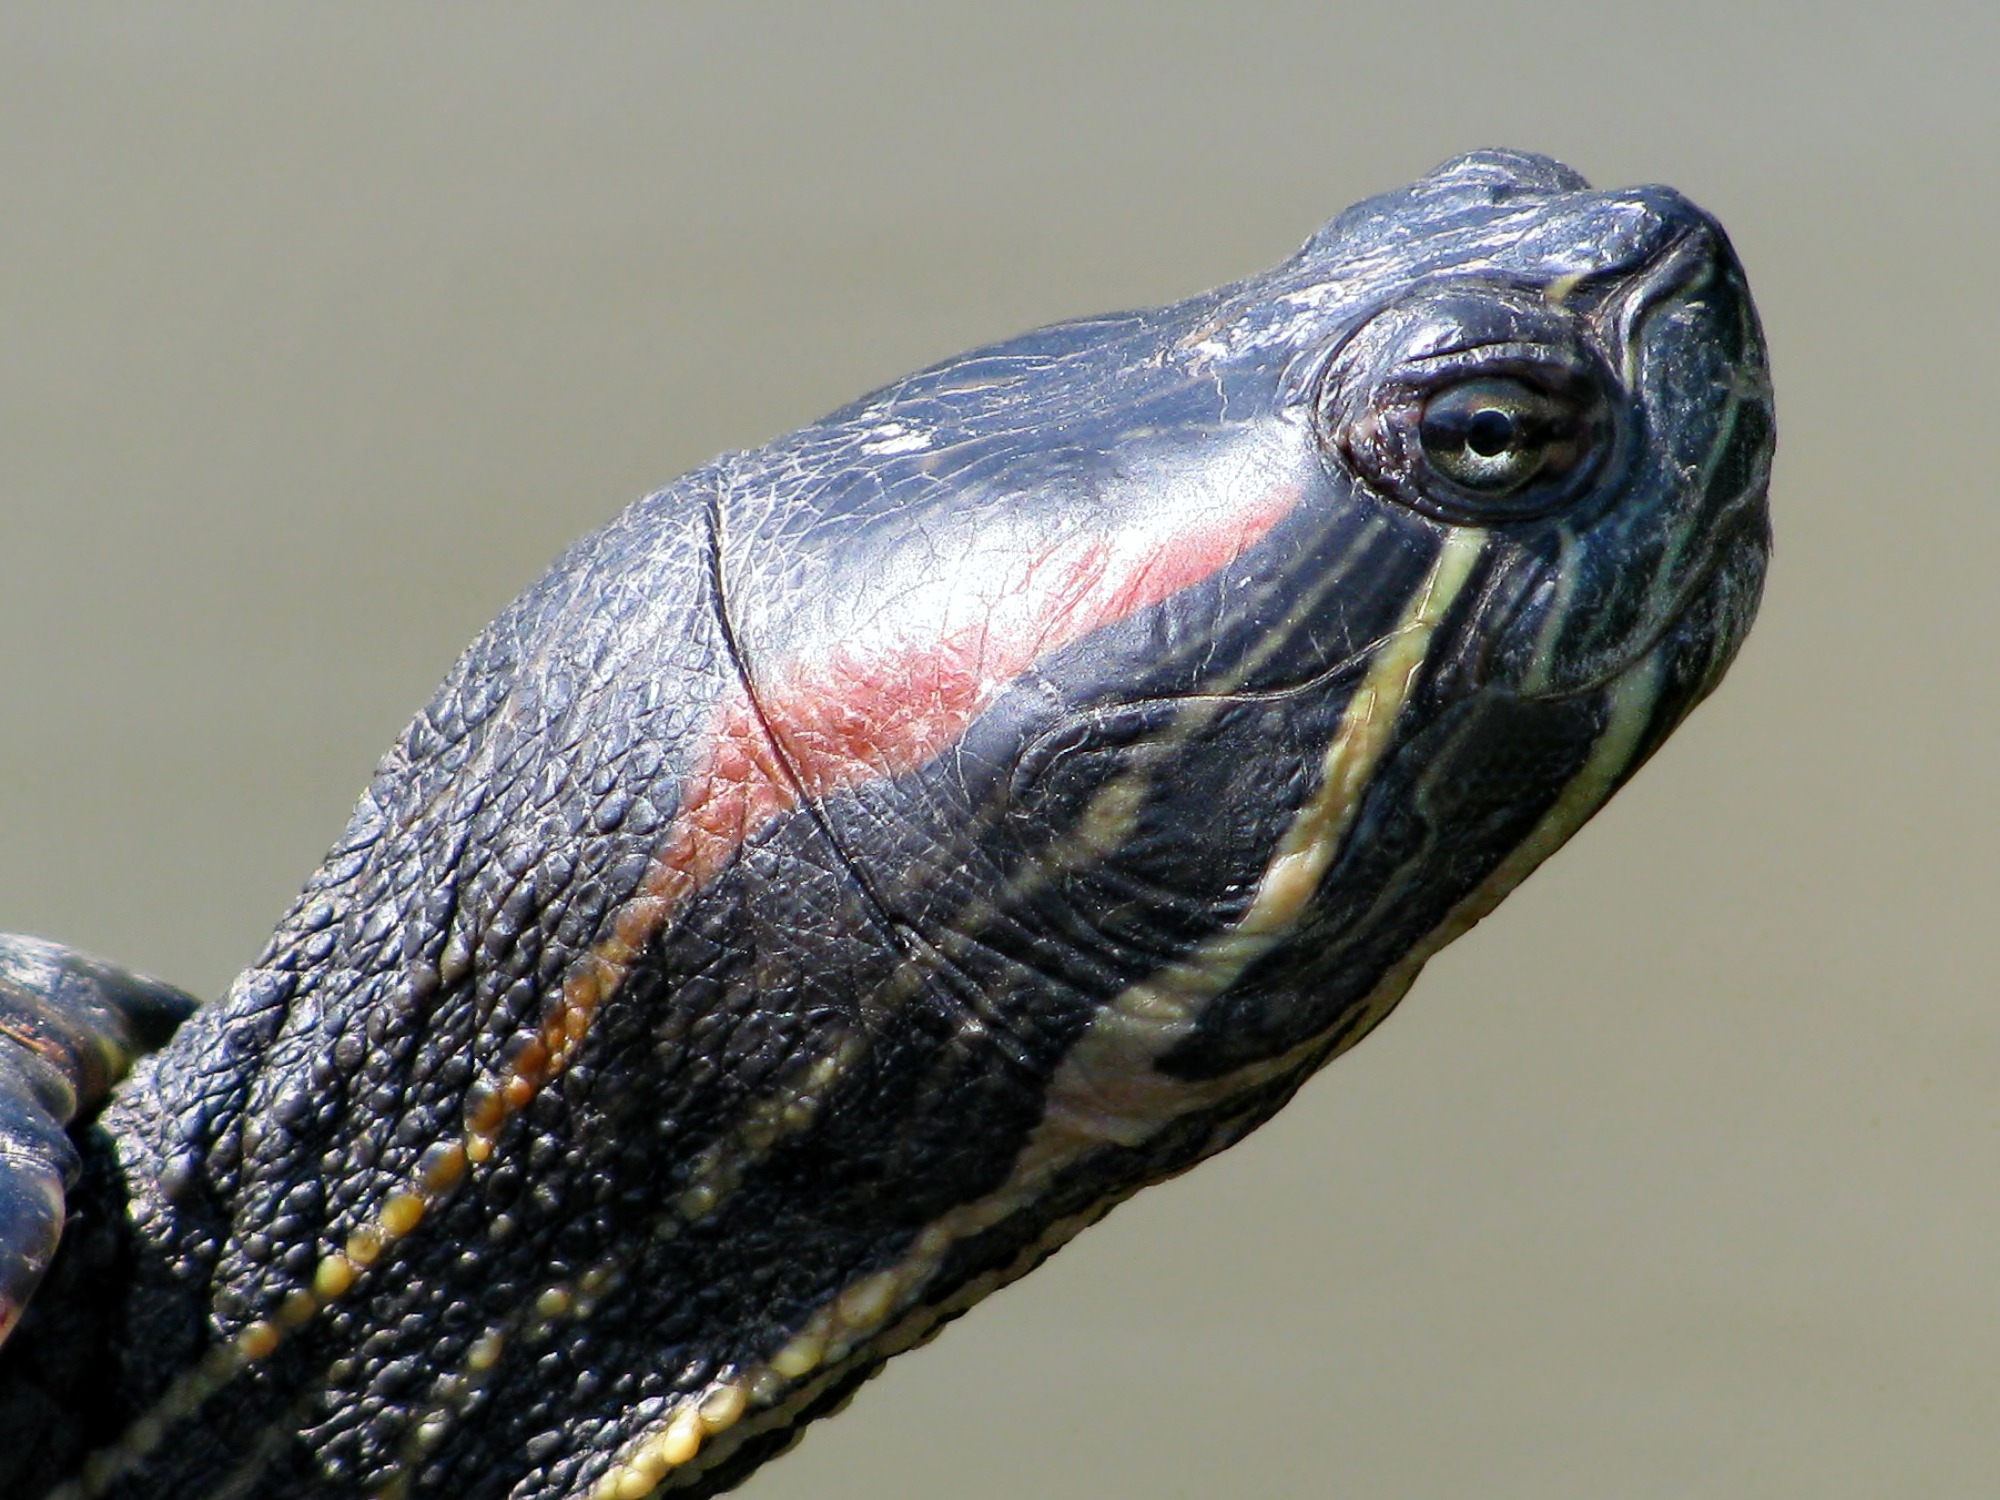
animal, wildlife, turtle, reptile, amphibian, fauna, water animal, close up, head, vertebrate, macro photography, biotope, emydidae, scaled reptile